The Song of Sway Lake

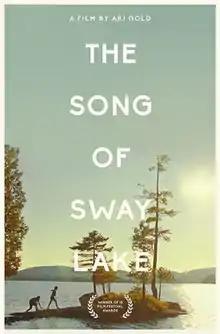
Film poster.

The Song of Sway Lake is a 2018 American romantic drama film directed by Ari Gold and starring Rory Culkin, Robert Sheehan, Isabelle McNally, Mary Beth Peil, Elizabeth Peña and Jack Falahee.